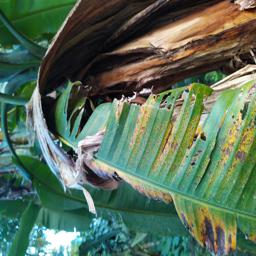
Label: YELLOW SIGATOKA